Kappa Piscium

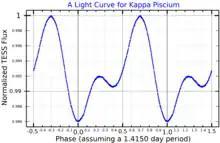
A light curve for Kappa Piscium, plotted from "TESS" data

This is an A-type main-sequence star with a stellar classification of . The suffix designation indicates it is a "chemically peculiar" Ap star that displays abnormal abundances of silicon, strontium, and chromium. It is an Alpha Canum Venaticorum variable with a weak active magnetic field that causes it to fluctuate by 0.01 to 0.1 in magnitude as it rotates. It shows many lines of uranium, and possibly the rare element holmium in its spectrum. Its uranium and osmium content could have been provided by a nearby supernova. Compared to the Sun, it is deficient in oxygen relative to the magnesium abundance.